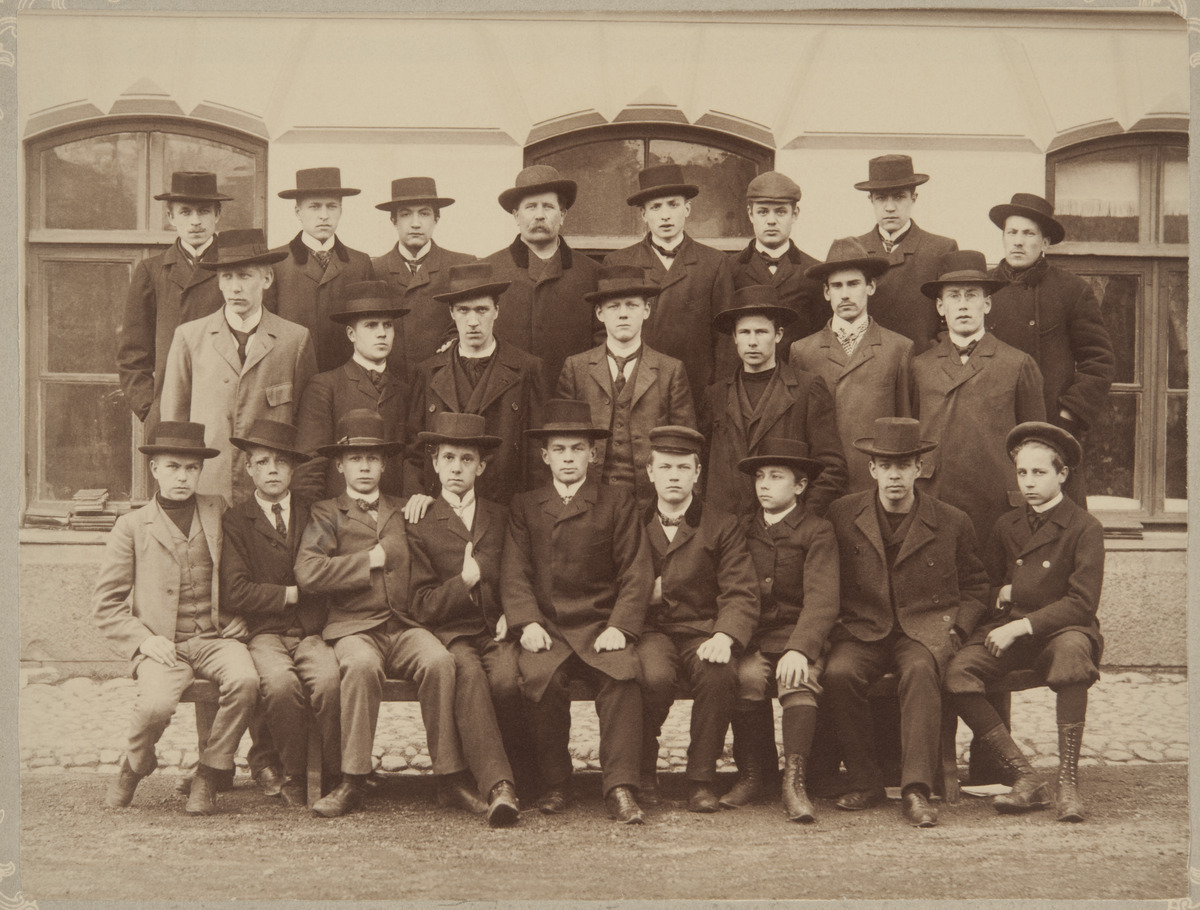
Luokkakuva, Suomalainen normaalilyseo, IV-luokka
sisällön kuvaus: Luokkakuva, Suomalainen normaalilyseo, IV-luokka.

Kuvassa mukana Helka Hyvärisen veli Arvo Hyvärinen. mustavalkoinen
Ajankohta: kuvausaika 1903
Paikka: Suomi, Uusimaa, Helsinki, Ullanlinna Helsinki, Ratakatu 6
Aiheet: Hyvärinen, Arto, luokkakuvat, opiskelijat, vaatteet, hatut, takit, kirjat, saappaat, ovet